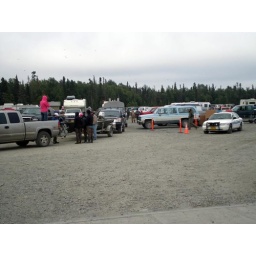
dipnetting for red salmon in kenai, alaska